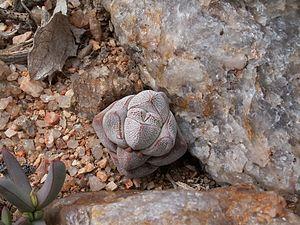
Crassulaceae Crassula deceptor Schönland &amp